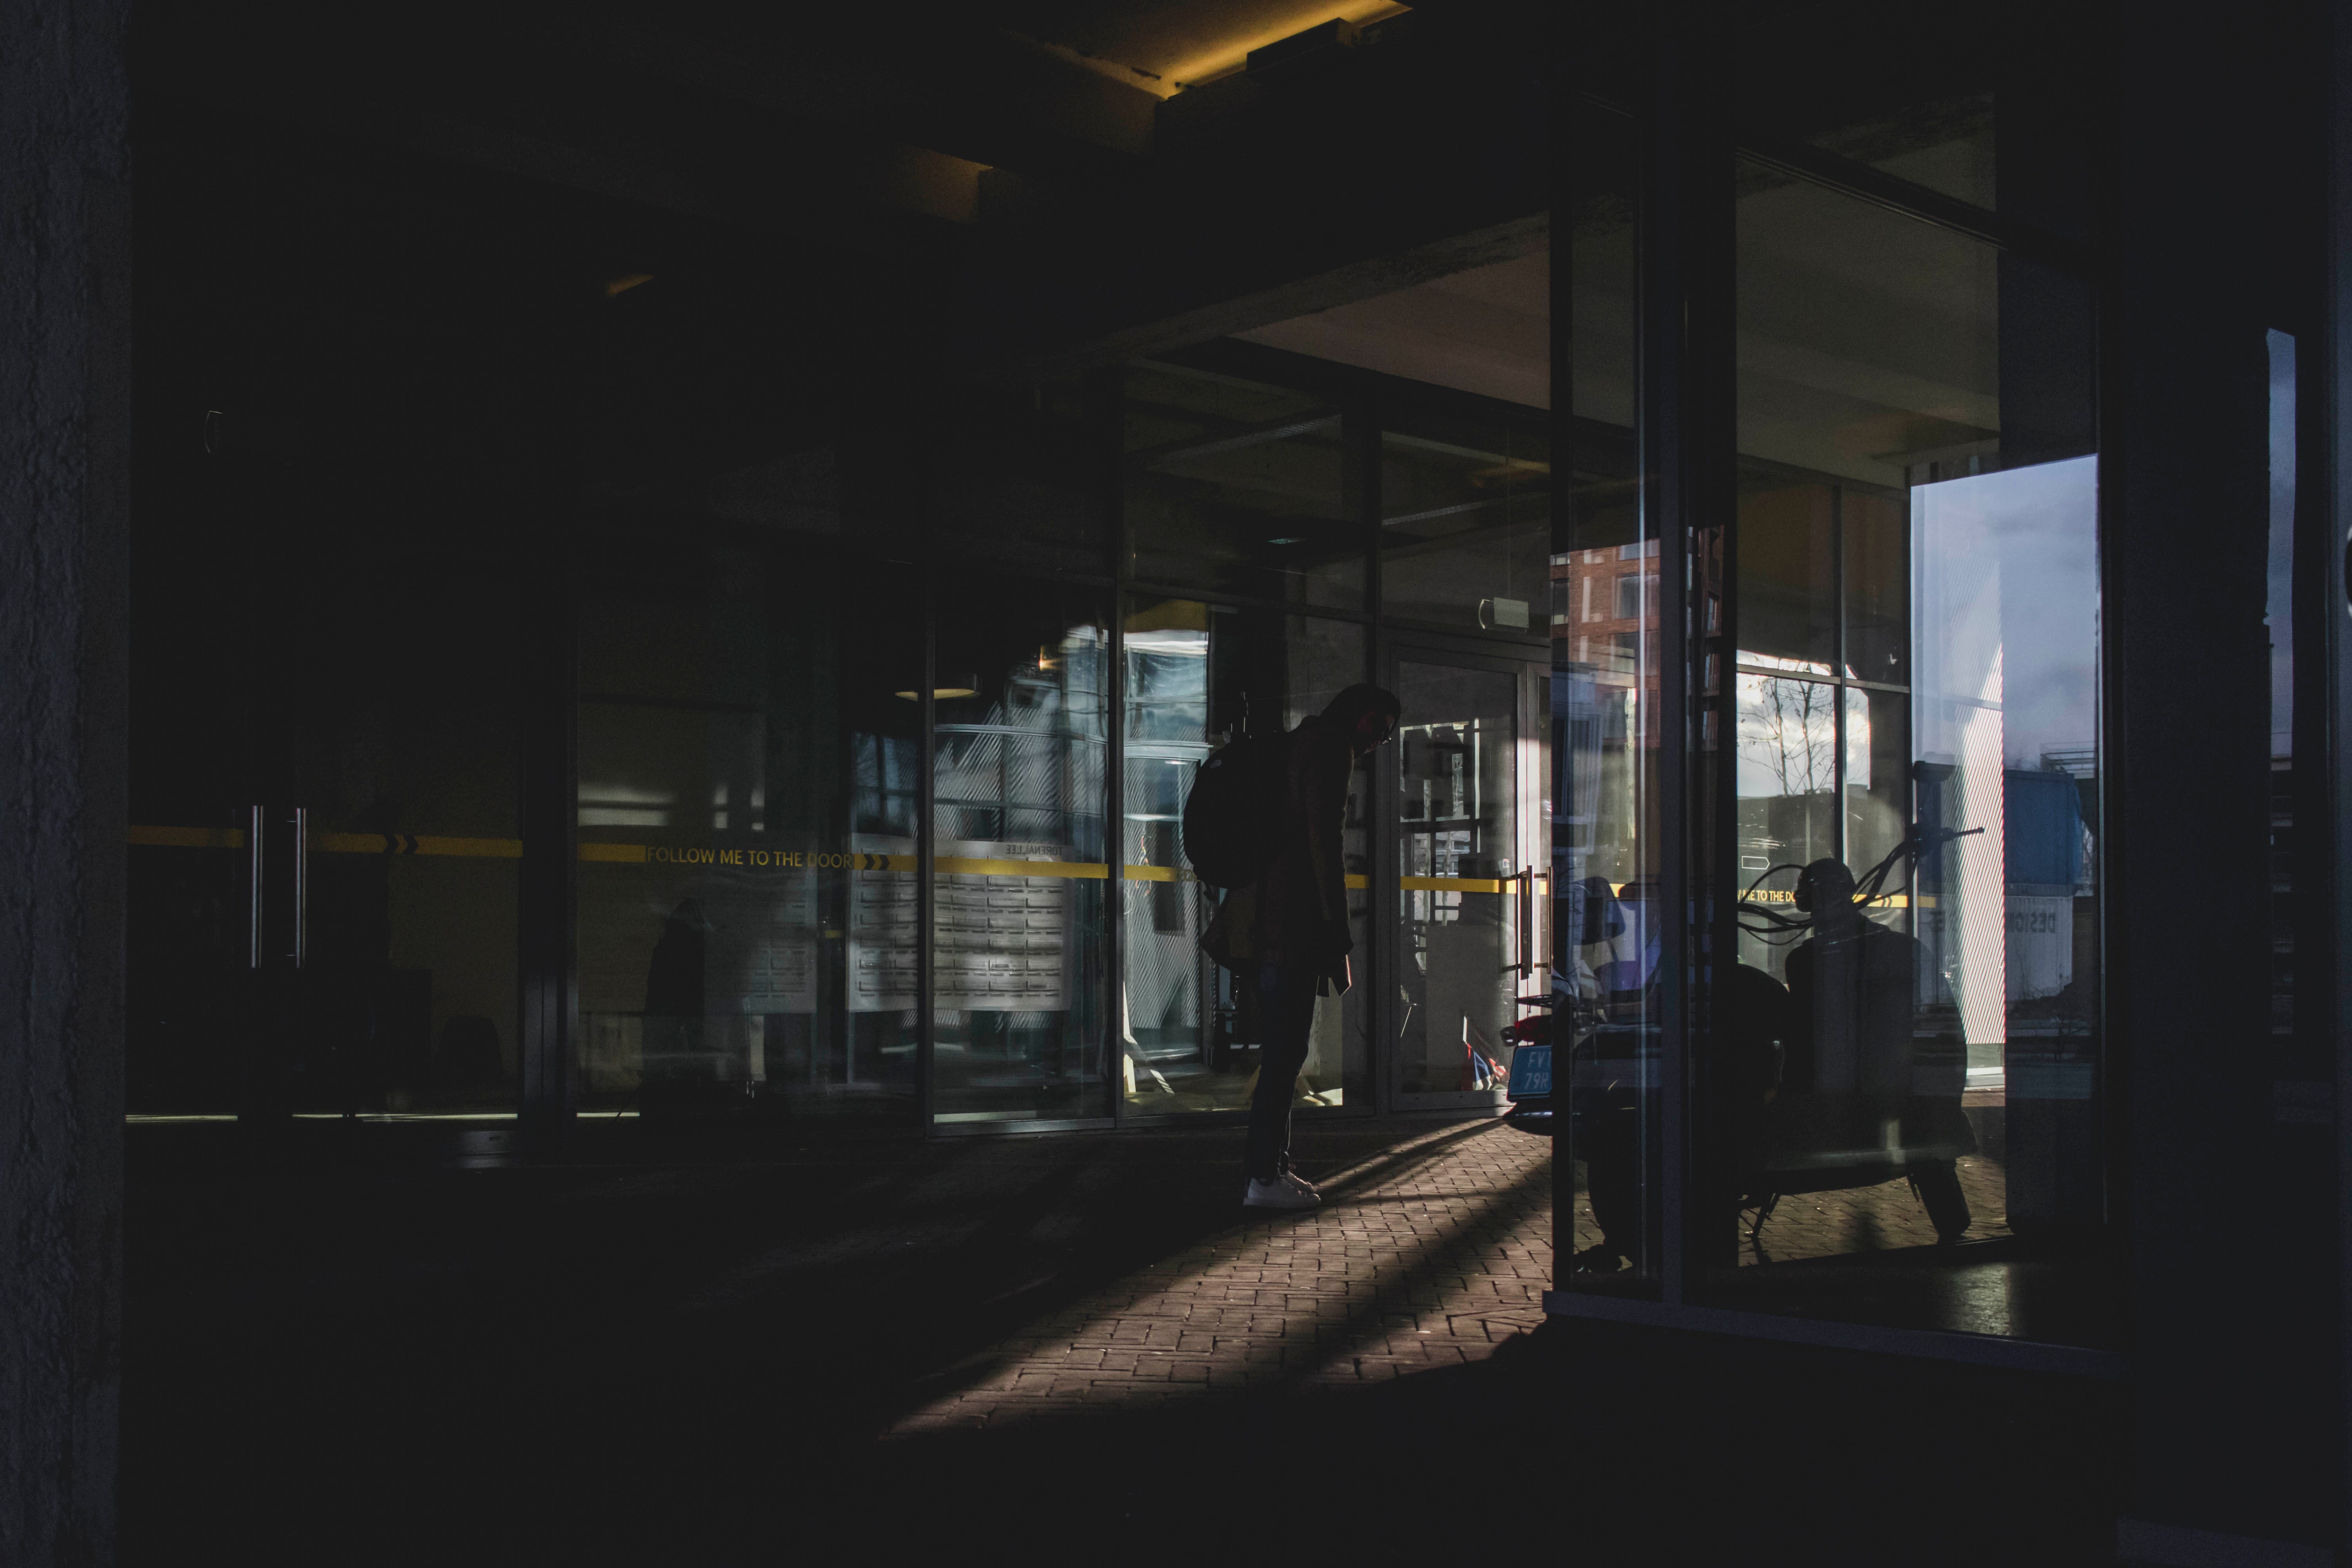
light, night, urban area, sky, architecture, darkness, metropolitan area, building, city, window, street, reflection, glass, Tints and shades, evening